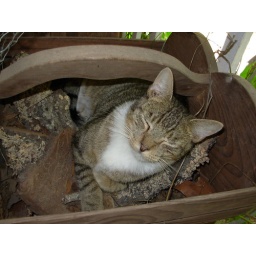
Enzo sleeping in a basket full of wood chips.